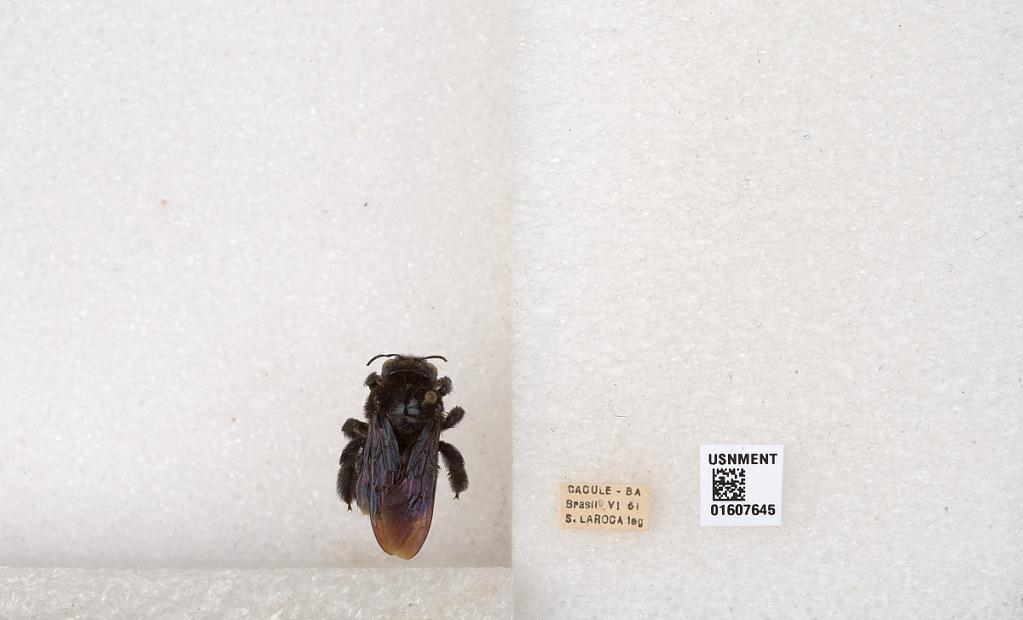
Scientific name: Xylocopa (Neoxylocopa) carbonaria Smith
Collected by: J. Krystal
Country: Brazil
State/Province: Bahia
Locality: Cacule
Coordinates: -14.503, -42.2225